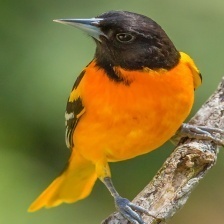
Species: BALTIMORE ORIOLE
Scientific name: ICTERUS GALBULA